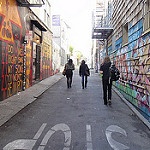
Label: street